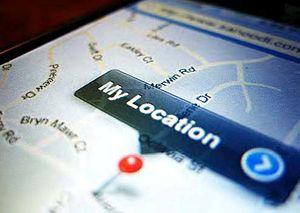
Le géopositionnement désigne l'ensemble des moyens permettant de calculer la position d'une personne ou d'un objet dans l'espace terrestre ou sous-marin.